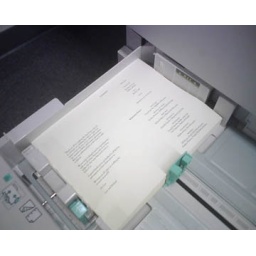
flipping the paper over to print the second side. our machine can't auto-duplex papers higher than 60lb basis weight. hmmph.